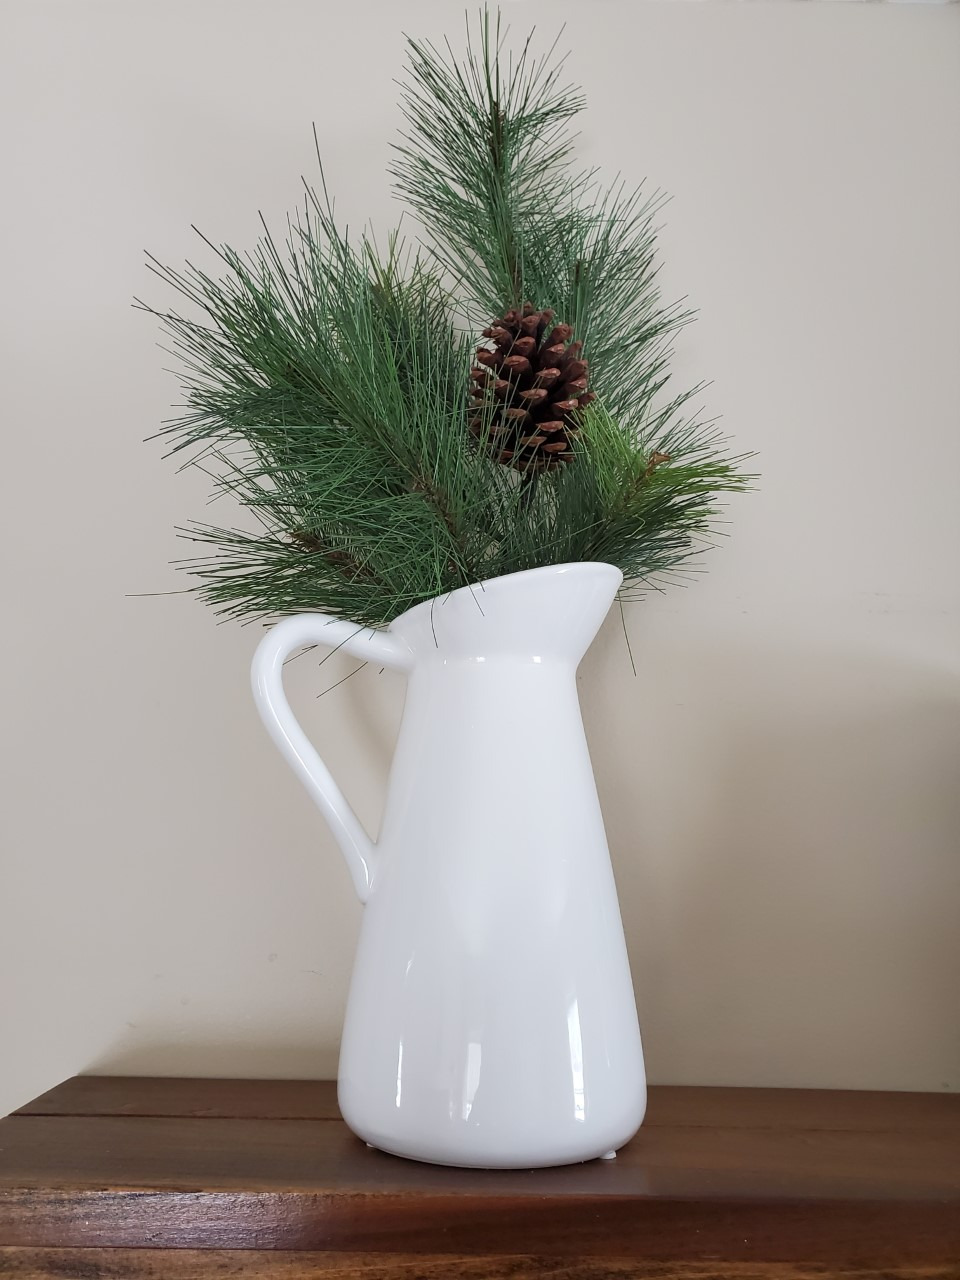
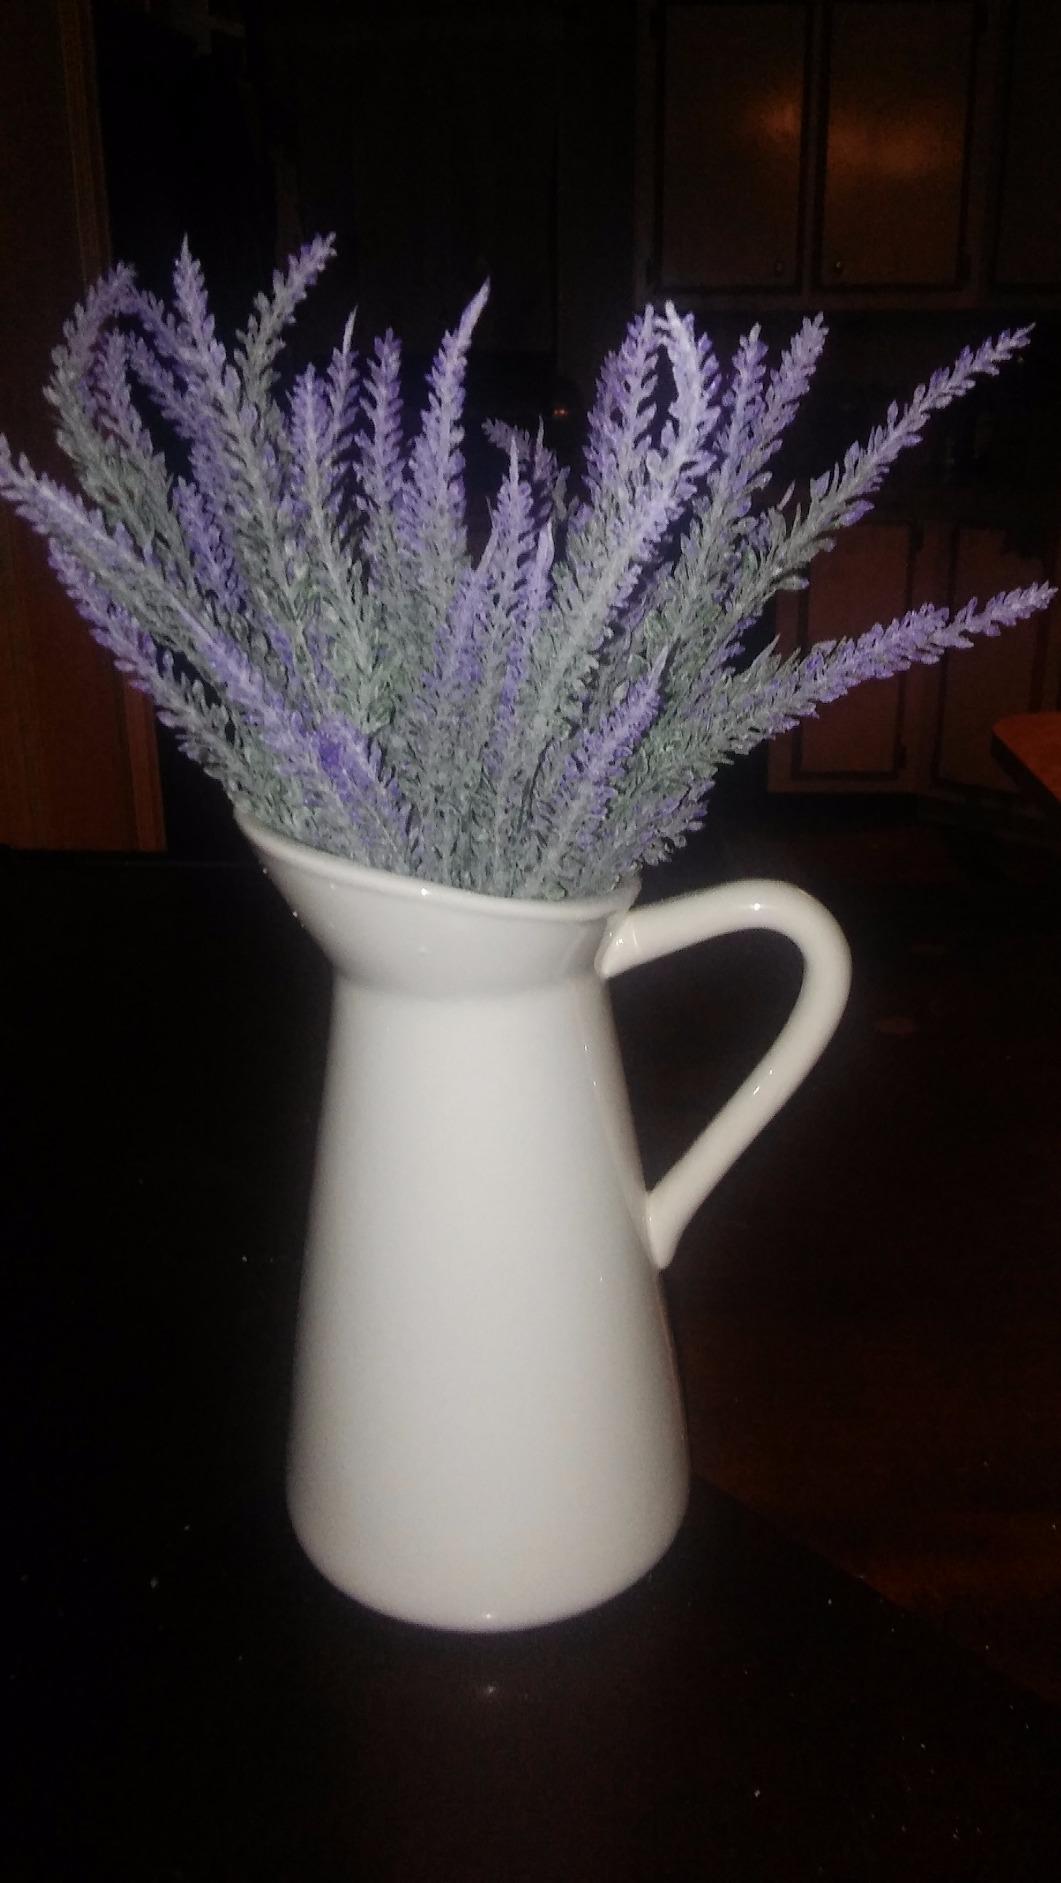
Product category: vase
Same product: yes